Jumping (horse)

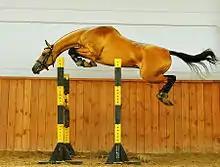
A horse free jumping

The airborne phase of the jumping process occurs between stance phases of the fore and hind limbs and is therefore biomechanically equivalent to a highly suspended or elevated canter stride. For this reason, horses typically approach obstacles at the canter. The jumping process can be broken down into five phases: